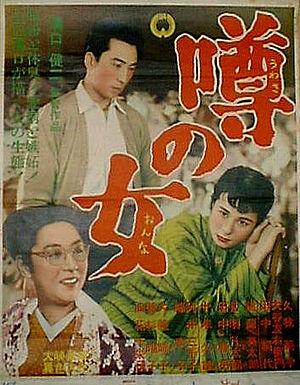
Une femme dont on parle est un film japonais réalisé par Kenji Mizoguchi, sorti en 1954.